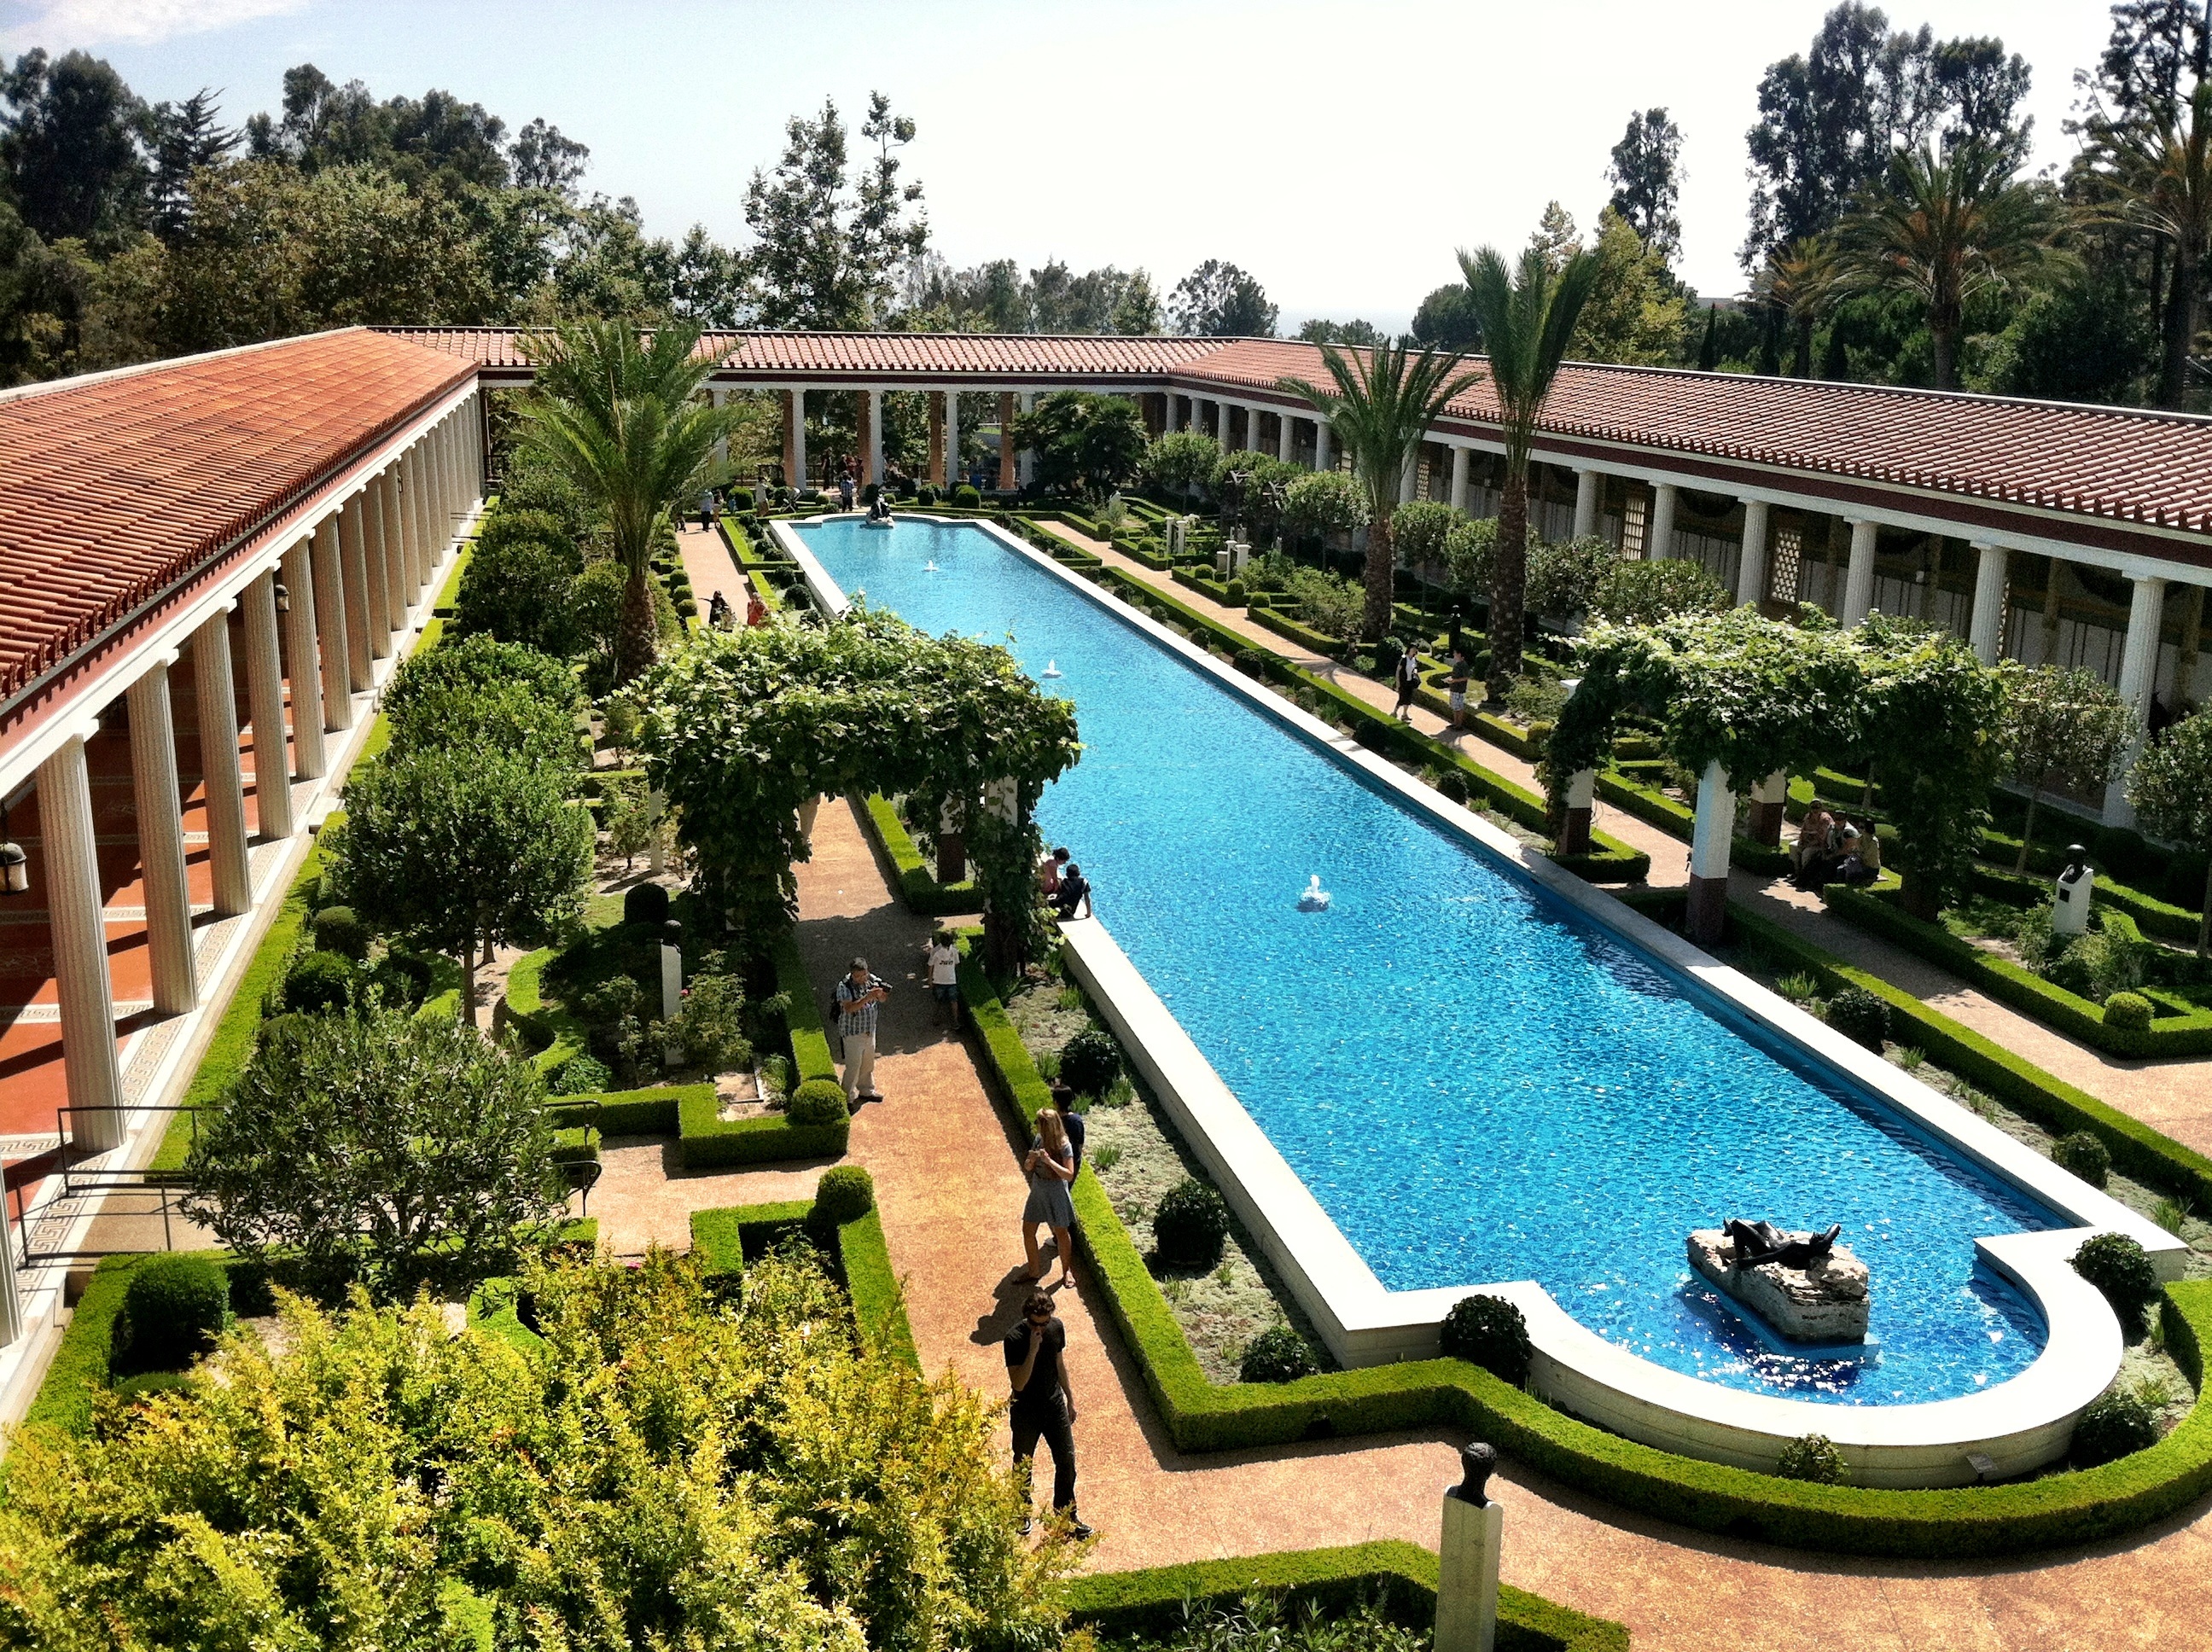
villa, mansion, palace, home, pool, swimming pool, property, garden, leisure, ocean view, resort, estate, condominium, real estate, getty malibu, landscape architect